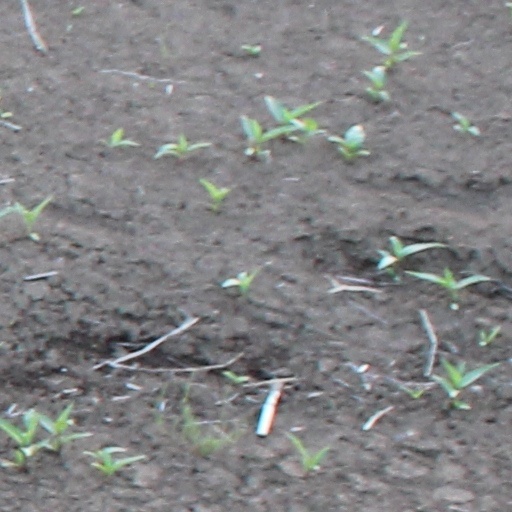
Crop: wheat